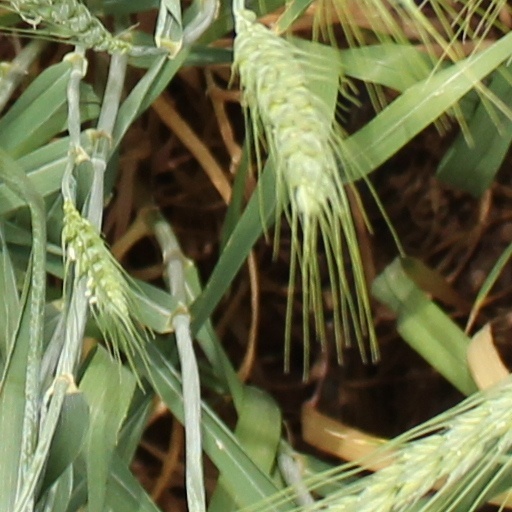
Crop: wheat